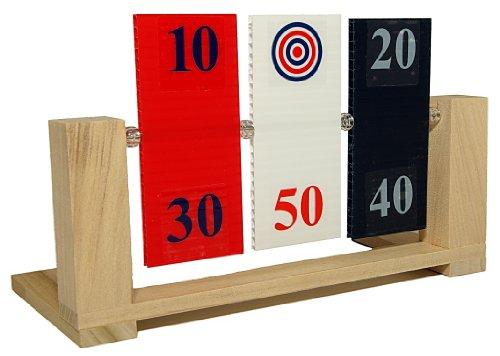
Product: Magnum Enterprises Red, White and Blue Spinner Target
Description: Magnum Red, White, and Blue Spinner Target features 3 spinners and fold-out legs.
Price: $14.95
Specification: ProductDimensions:12x7x1inches|ItemWeight:4.8ounces|ShippingWeight:5.6ounces(Viewshippingratesandpolicies)|DomesticShipping:ItemcanbeshippedwithinU.S.|InternationalShipping:Thisitemisnoteligibleforinternationalshipping.LearnMore|ASIN:B00EF6NX90|Itemmodelnumber:GL2RWBTO-P|Manufacturerrecommendedage:14-15years